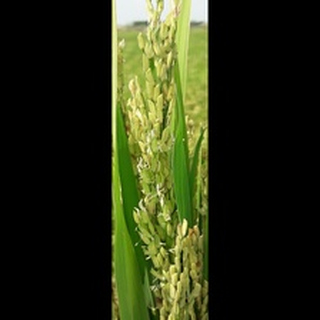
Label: healthy_rice